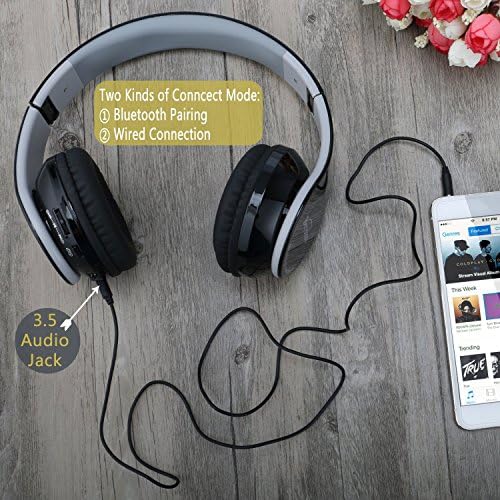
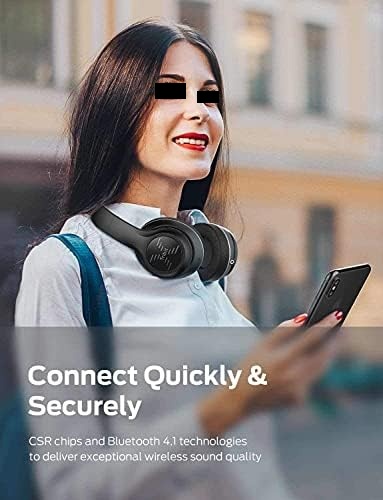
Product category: headphones
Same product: no